Geothermal energy in Lebanon

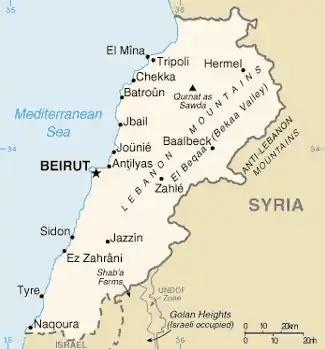
Location

Geothermal energy in Lebanon is a branch of the energy industry, expanding quickly over the last several years.